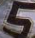
Number: 5